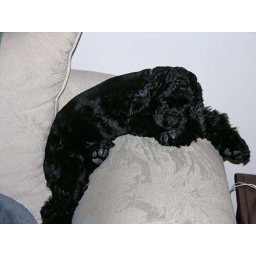
Indy was sleeping draped over the arm of the sofa prior to the camera waking her. She thinks she's a cat.